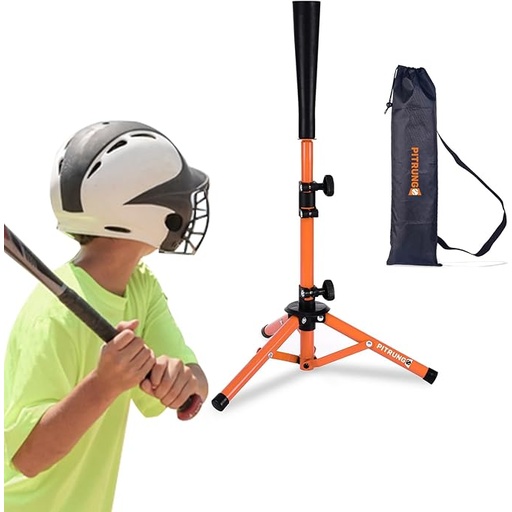
Baseball Softball Tee for Kids Toddles 3-10 Years Batting Hitting Tee T Ball Set Stand for Baseball Trainer Easy Adjustable Height 20.5''-29.5''Portable w/Carry Bag for Indoor Outdoor
Brand: Pitrungo
About This 🎅⚾🥎🎁🎄【IDEAL HEIGHTS FOR KIDS】 Sturdy tripod configuration provides stability for this baseball softball tee batting tee T ball set, the height can be adjusted from 20.5'' to 29.5'', thus well accommodating the training needs of kids players aged 3-10 years to help them build the habits of baseball hitting batting. Easy twist and lock height. 🎄🎅⚾🥎🎁【DURABLE-HIGH QUALITY WRAPPED RUBBER】Every batting tee's top is hand rolled, strong and durable, which is suitable for kinds of balls, with good elasticity, like baseball, softball, training ball and to have the real hitting feelings with special size design. Built with good quality rubber, the top can holds the balls stablely. 🥎🎁🎅⚾🎄【STABLE】 With a high-quality solid steel tube frames and solid steel tube frames, the T ball set stand can withstand all sorts of weather, and serve your long-lasting batting hitting training. The cleverly designed tripod configuration makes it stand stable on all sorts of surfaces, ensures that the baseball tee don't move or fall down when you hit it, with plastic legs provide grip on any surface indoor or out, serve your long lasting batting training. 🥎🎄🎁🎅⚾【EASY TO SET UP】 The baseball softball tee's height easily adjusts even by kids' hands, without any tools. No assembly is required, just pop it up in a few seconds, and adjust the height and size according to your needs, you may start batting in minutes. 🎁⚾🎄🥎🎅【PORTABLE TO TAKE】New improvement with carrying bag, easy to fold for the tee and take by bag. After collapsed down, the adjustable batting tee can easily fit in a carry bag, which is convenient for you to take along to practicing hitting anywhere you want, both indoor and outdoor. The Summer holiday is on its way, our kids' batting tee is your perfect outdoor sport partner for your child to have fun in summer time. 🎅⚾🥎🎁🎄【GREAT GIFT CHOICE FOR KIDS】This tripod tee with ideal adjustable heights, and its small size is especially designed for the kids aged 3-10. Instead of giving the kids all kinds of candies, you can choose this tee as a special gift for this holiday, offer them the hapiness of playing baseball.
Category: Sporting Goods > Athletics > Baseball & Softball > Baseball & Softball Training Aids > Baseball & Softball Batting Tees